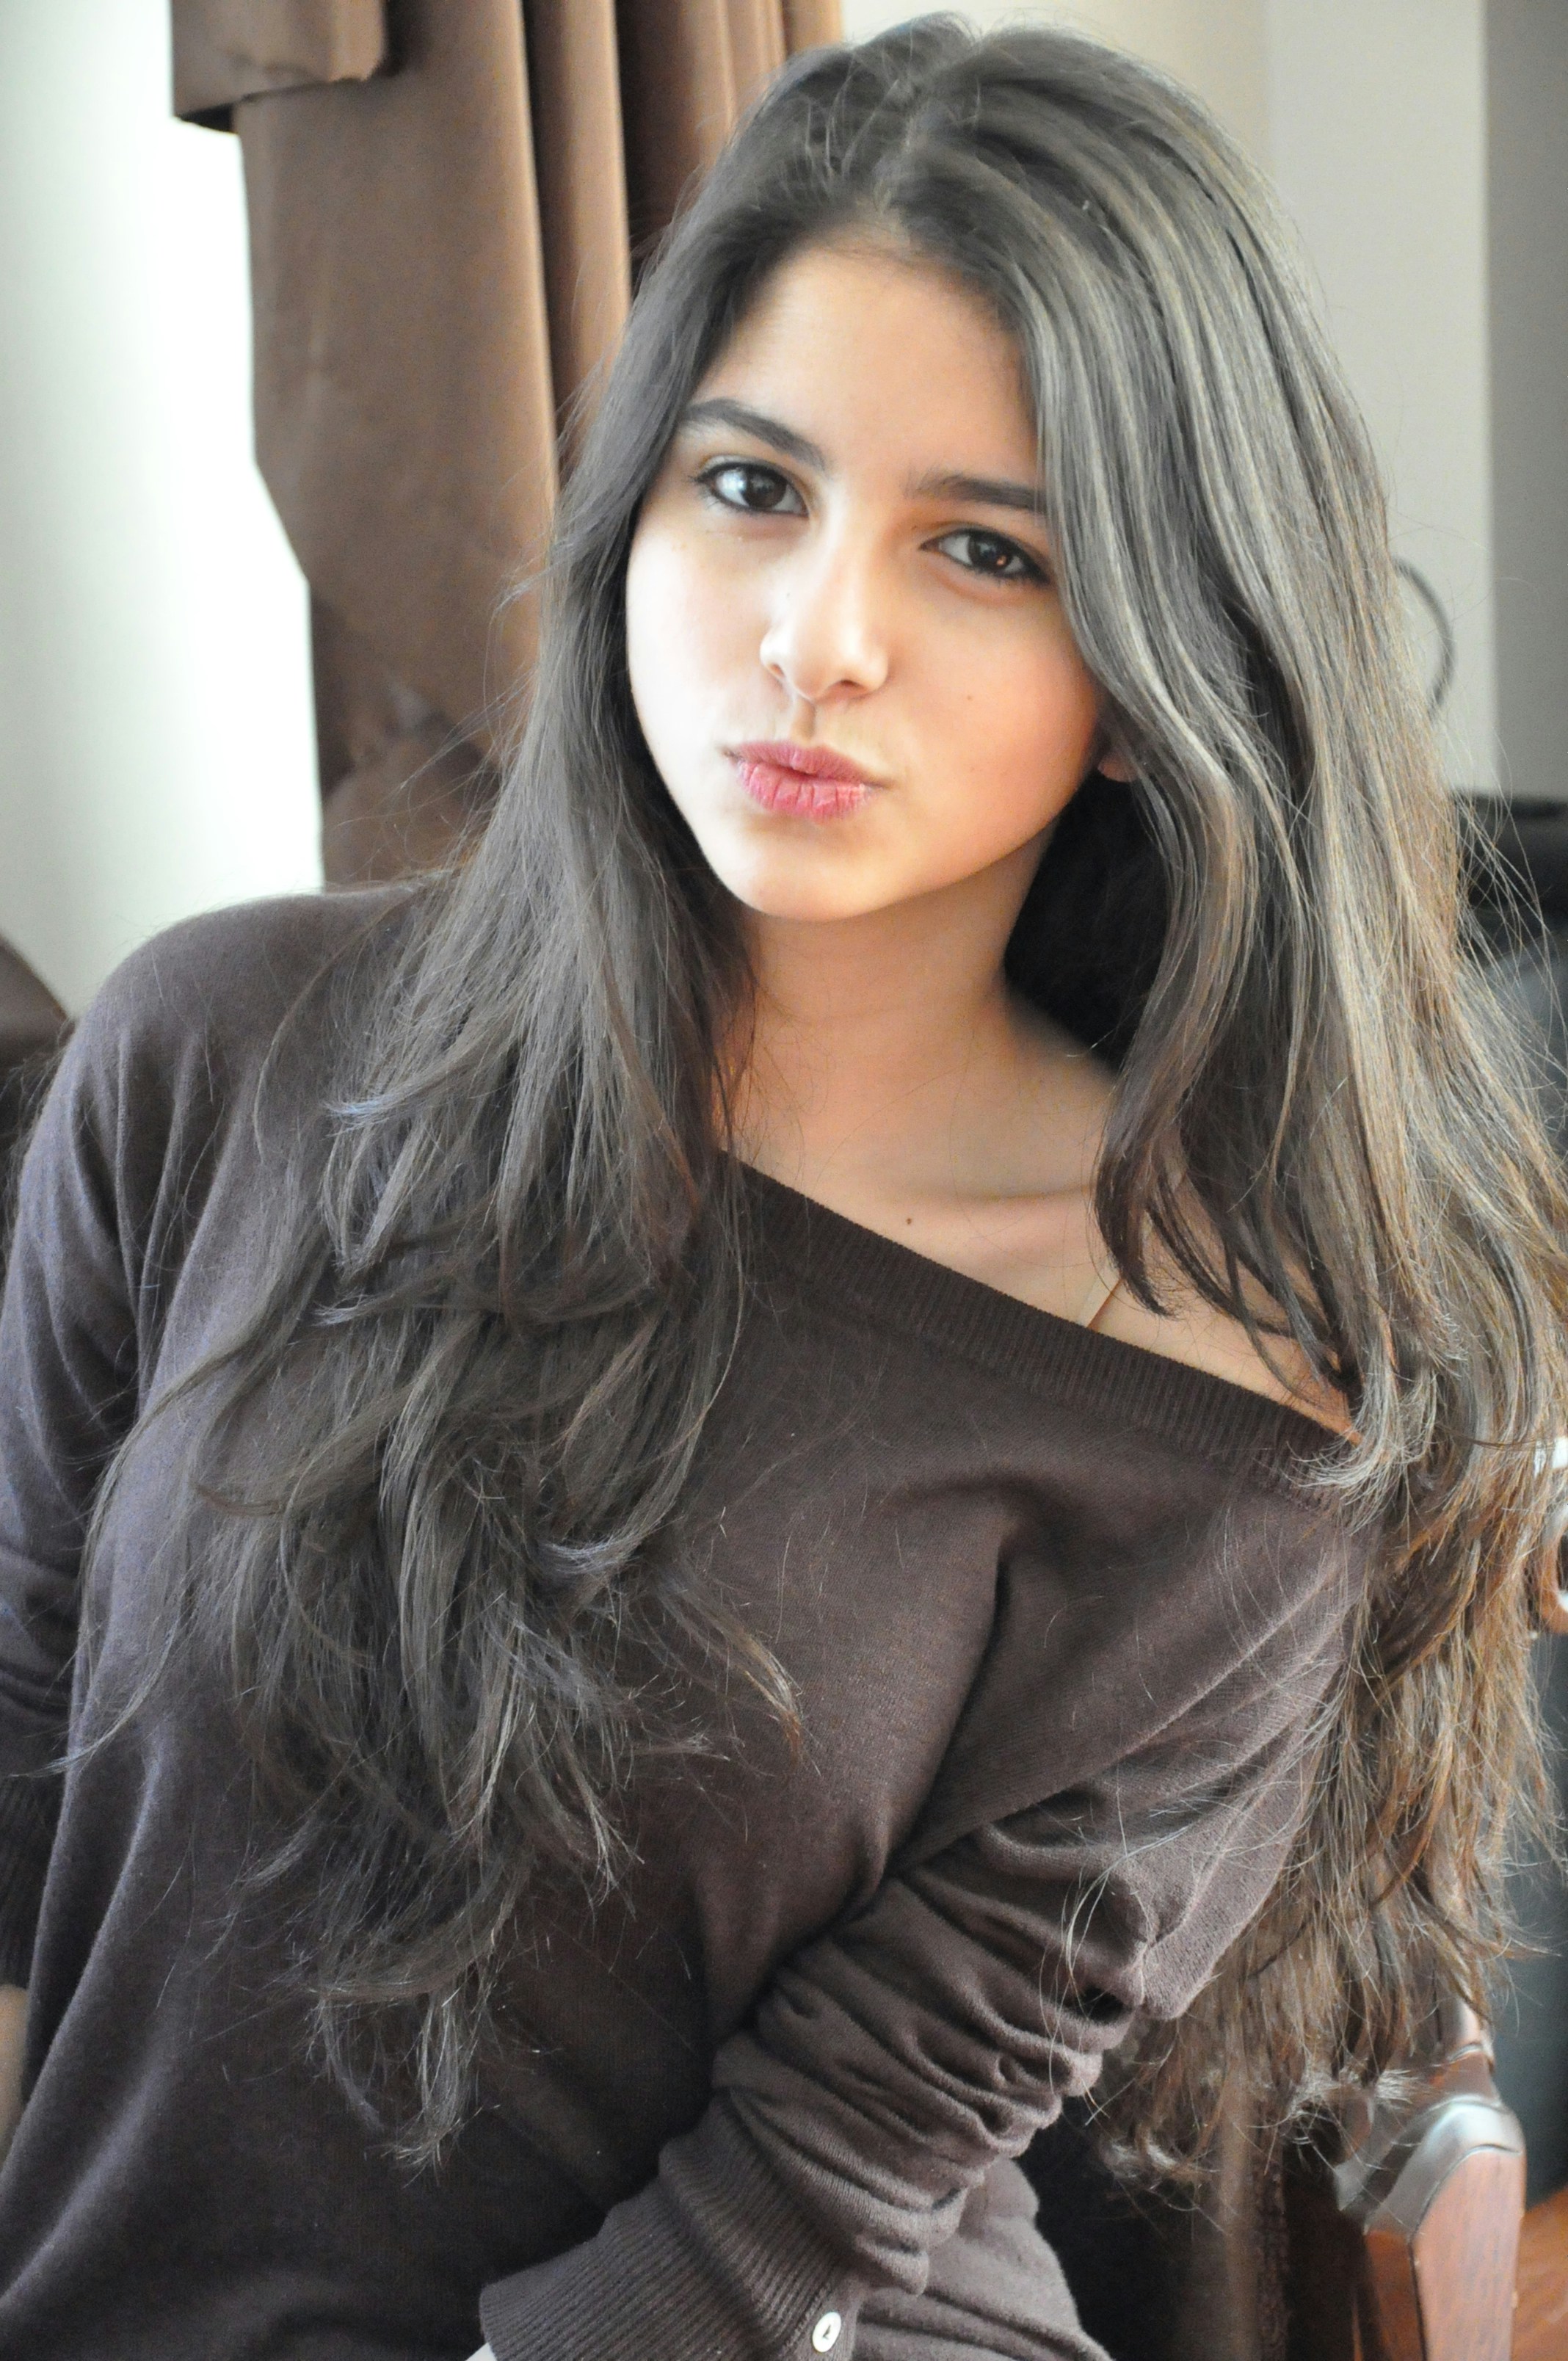
Gender: women